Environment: real
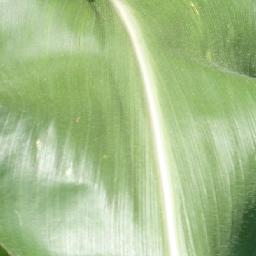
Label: healthy